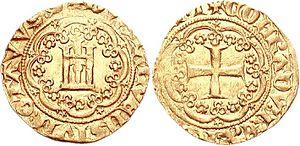
La famille Guarco est l'une des grandes familles patriciennes de la ville de Gênes en Italie, aujourd'hui éteinte.